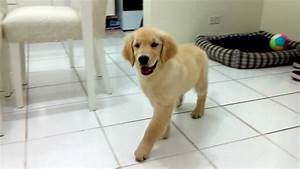
Label: cane